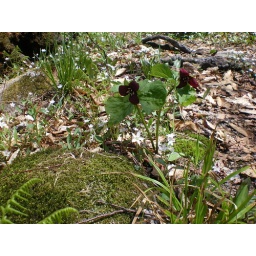
The forest floor was covered in wild flowers below 3000'